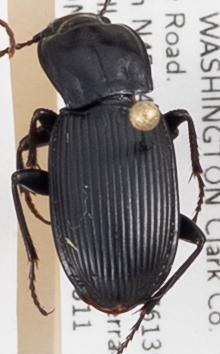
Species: Pterostichus herculaneus
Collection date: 2020-08-11
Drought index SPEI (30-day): -1.13
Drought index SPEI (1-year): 0.27
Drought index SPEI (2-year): -1.69